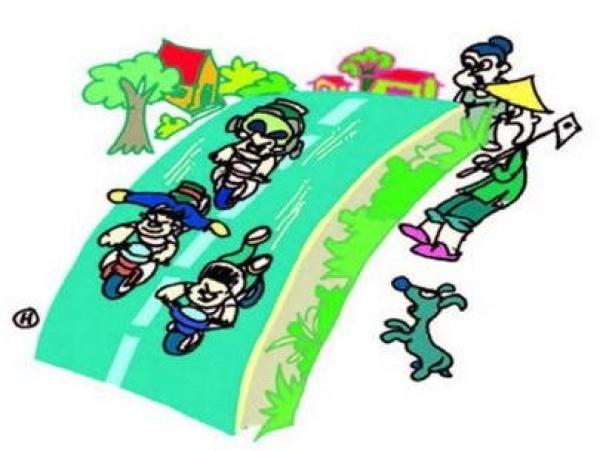
bức tranh vẽ về cảnh những đứa trẻ đang chạy xe ở trên đường